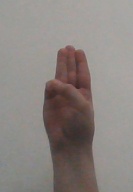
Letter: thaa